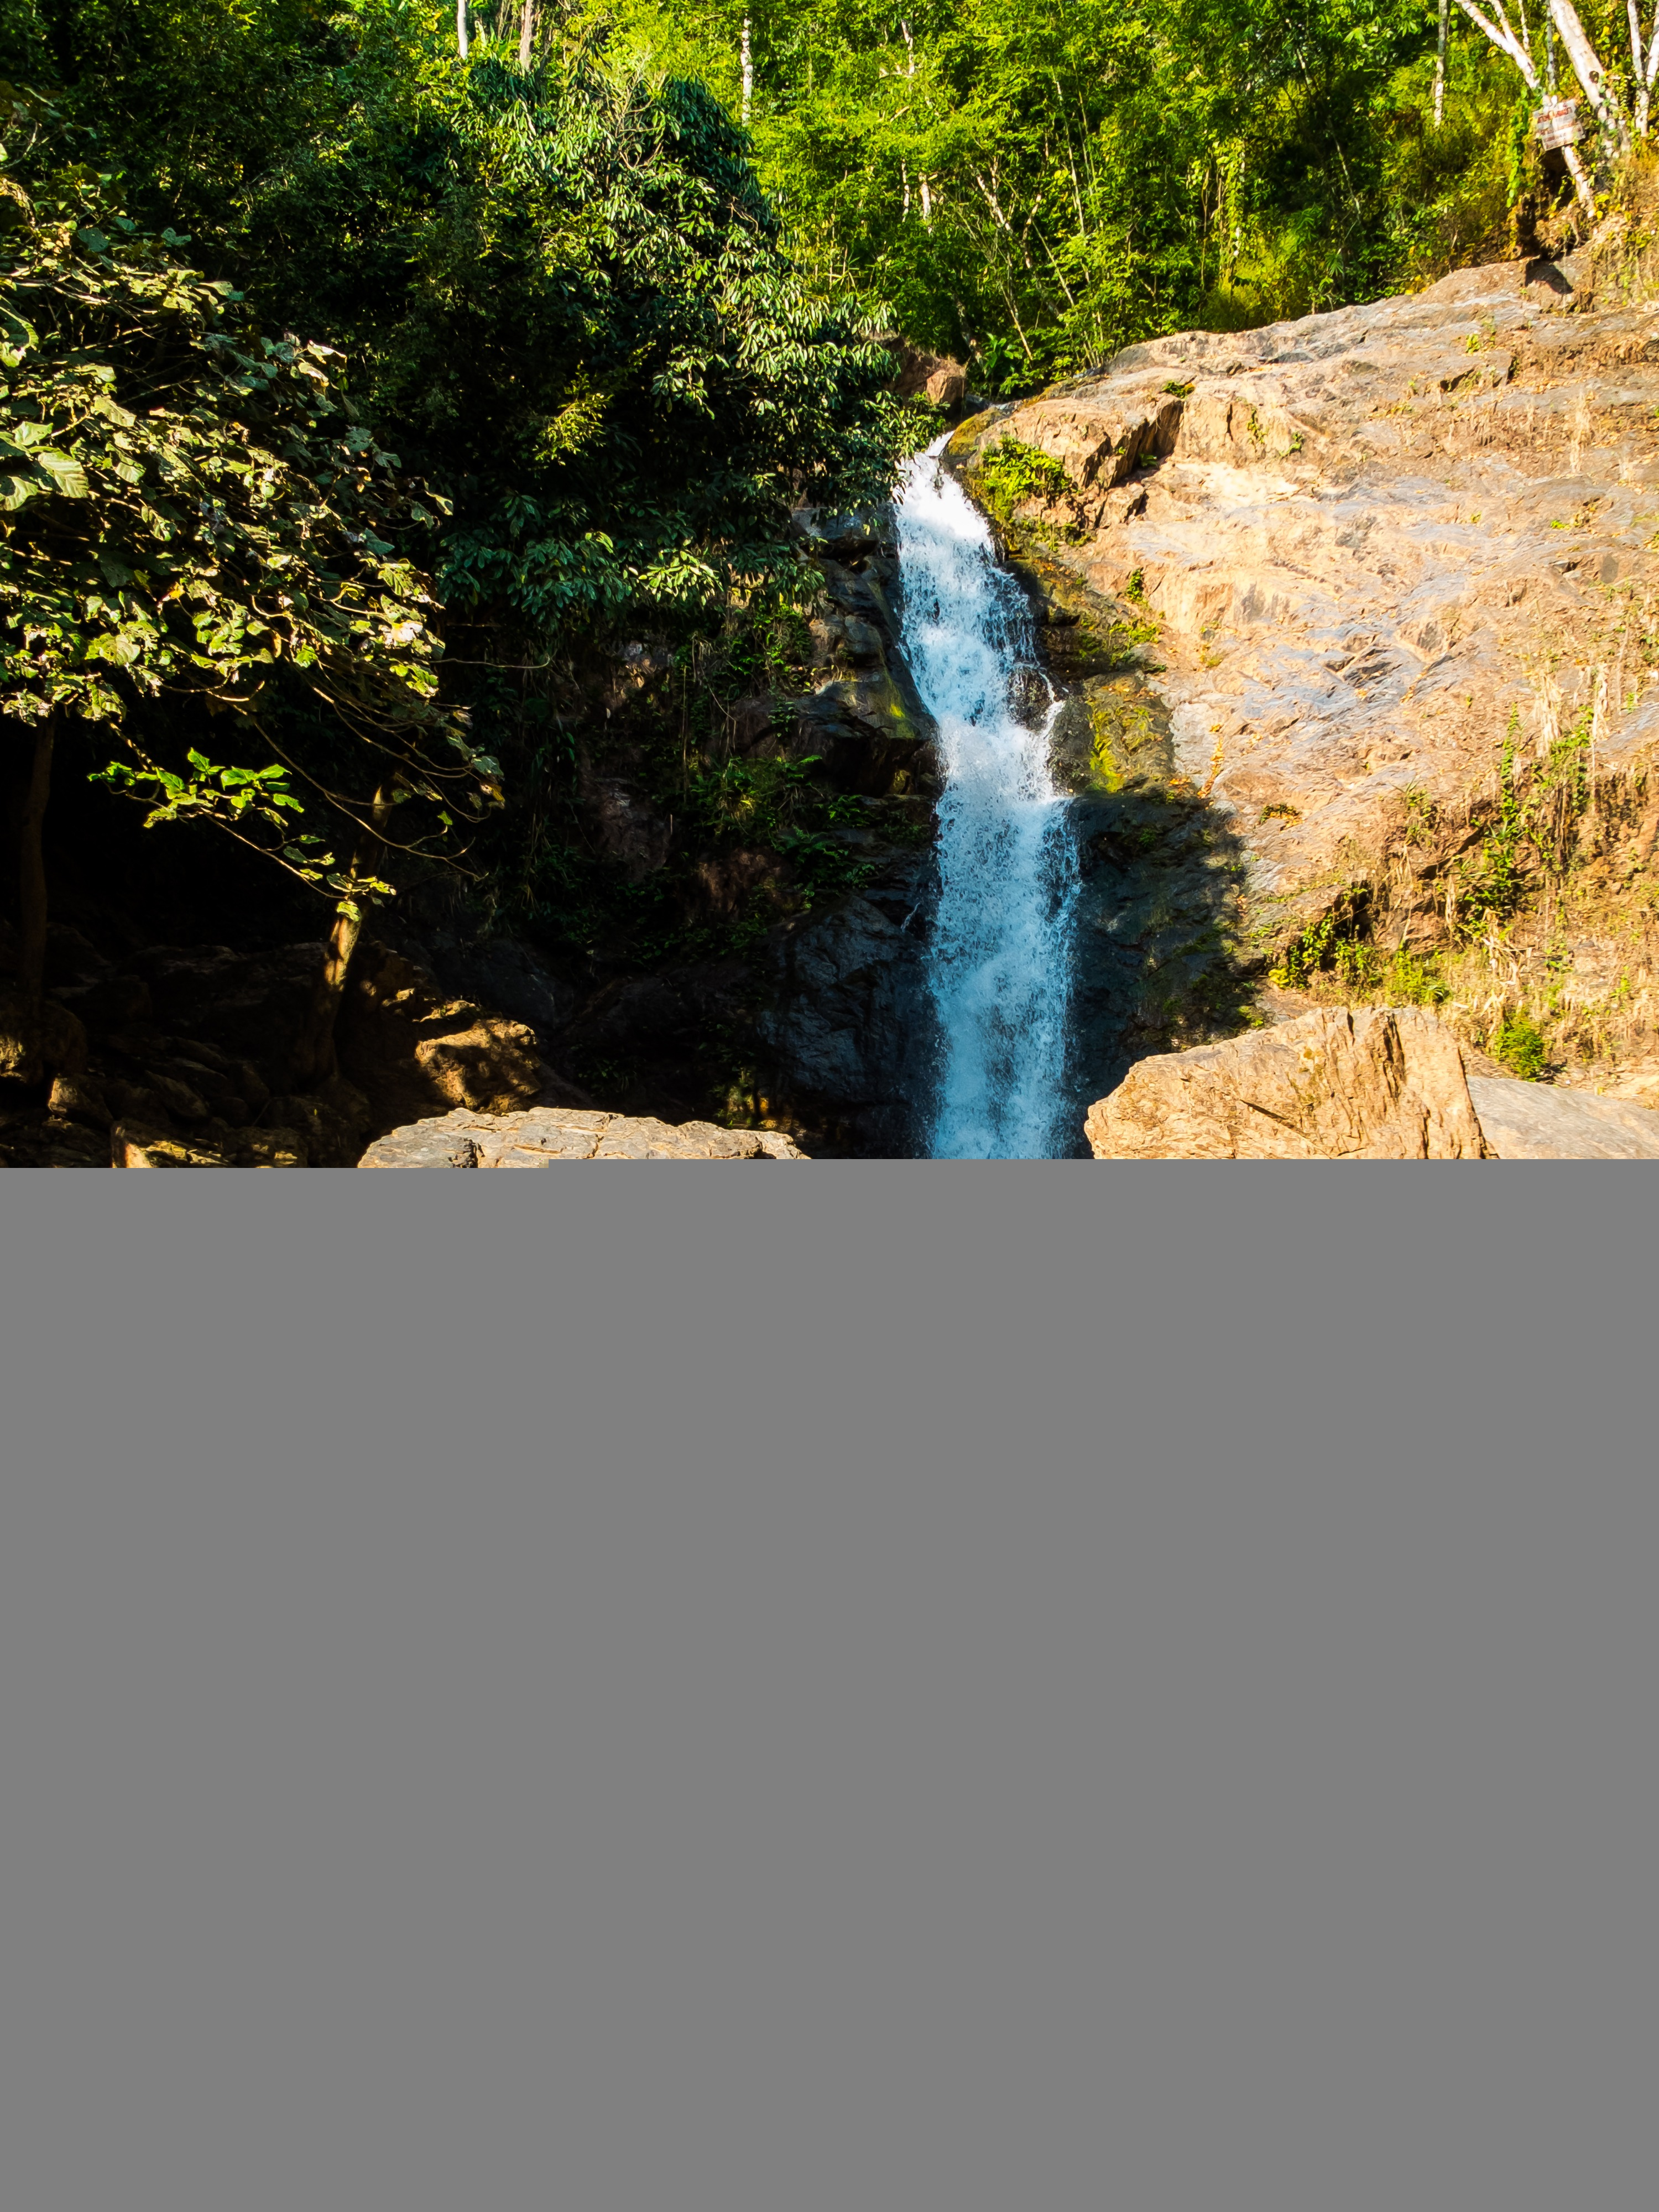
water, waterfall, column, mountains, water feature, river landscape, north thailand